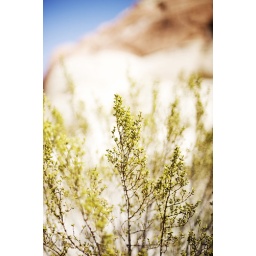
red rock canyon by CHILTY